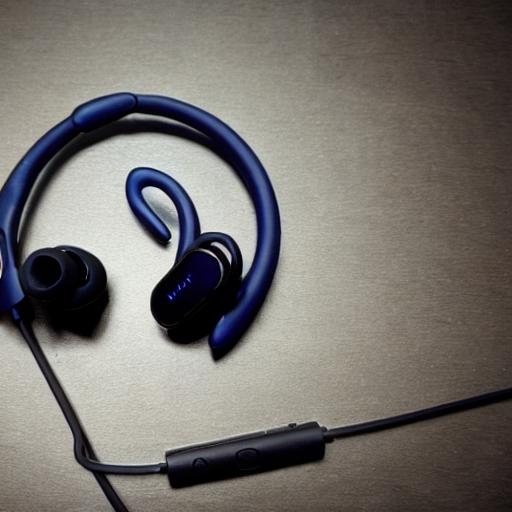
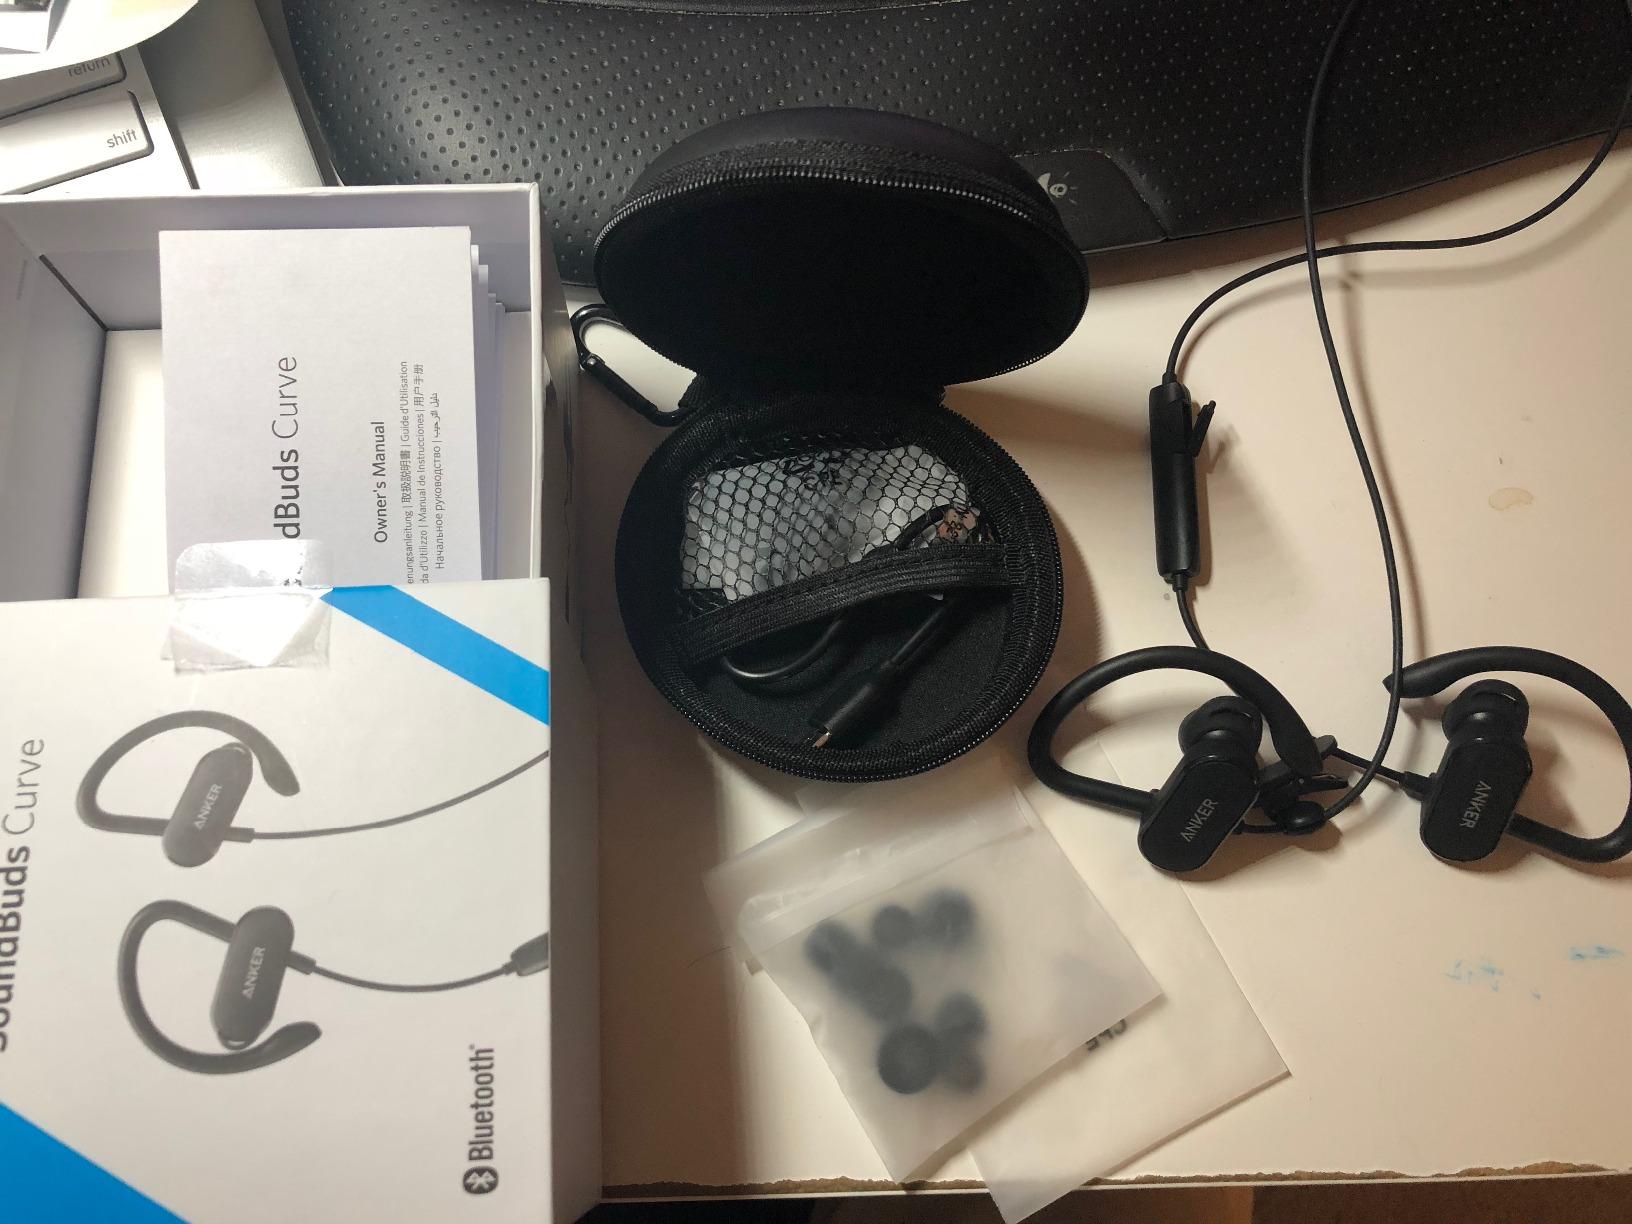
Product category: headphones
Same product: no